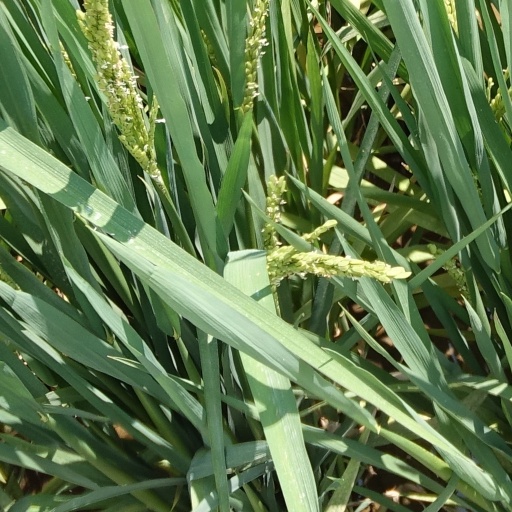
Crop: rice